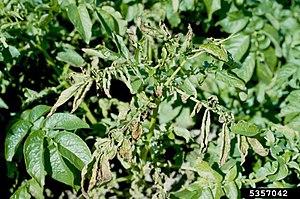
Clavibacter michiganensis est une espèce de bactérie Gram-positive, aérobie, non sporulante, qui appartient au genre Clavibacter, dont elle est l'unique représentante.
La pourriture annulaire, ou flétrissement bactérien de la pomme de terre, est une maladie bactérienne de la pomme de terre causée par une bactérie Gram positif, Clavibacter michiganensis f.sp. sepedonicus. Cette maladie, présente sporadiquement en Europe, provoque des dégâts importants en Amérique du Nord et en Russie. En l'absence de traitement efficace ou de cultivar résistant, la lutte repose avant tout sur la sélection de plants indemnes de l'agent responsable.